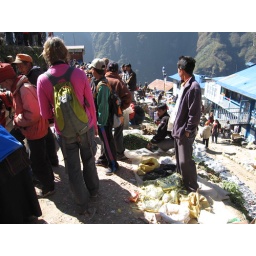
Big white girl at the market in Namche_photo by Jay